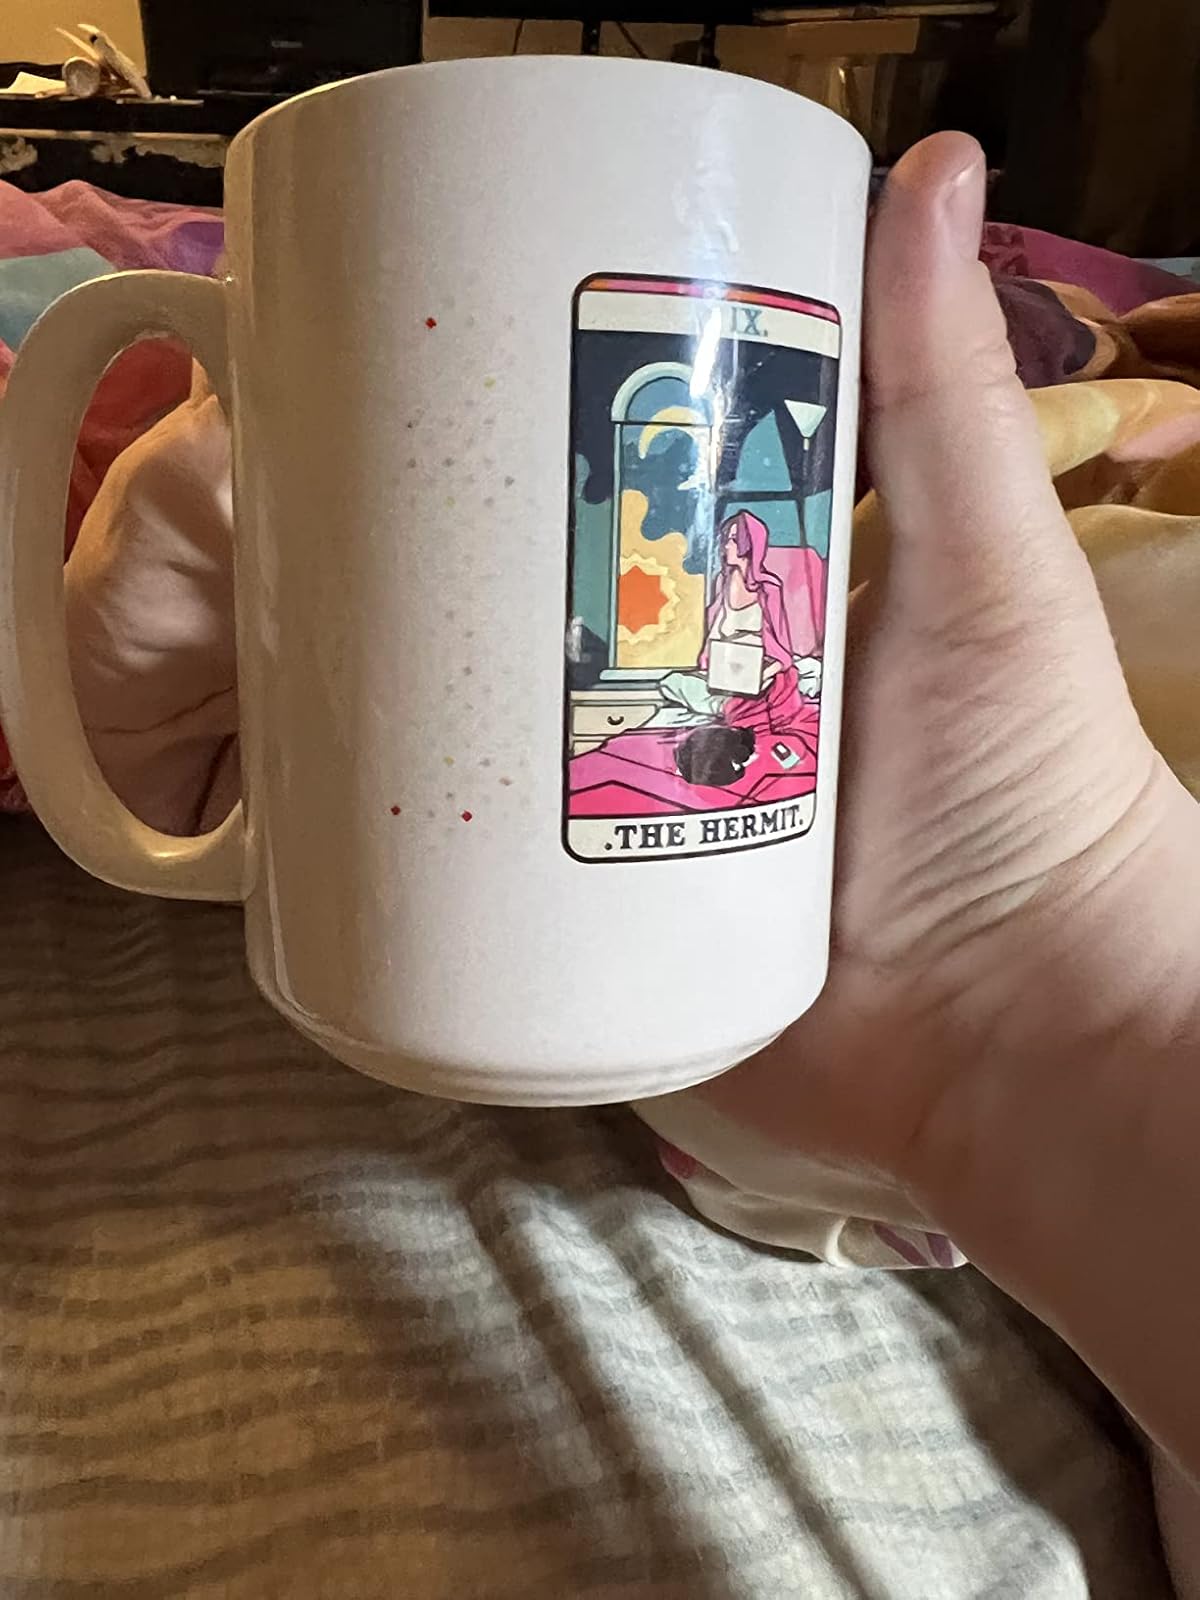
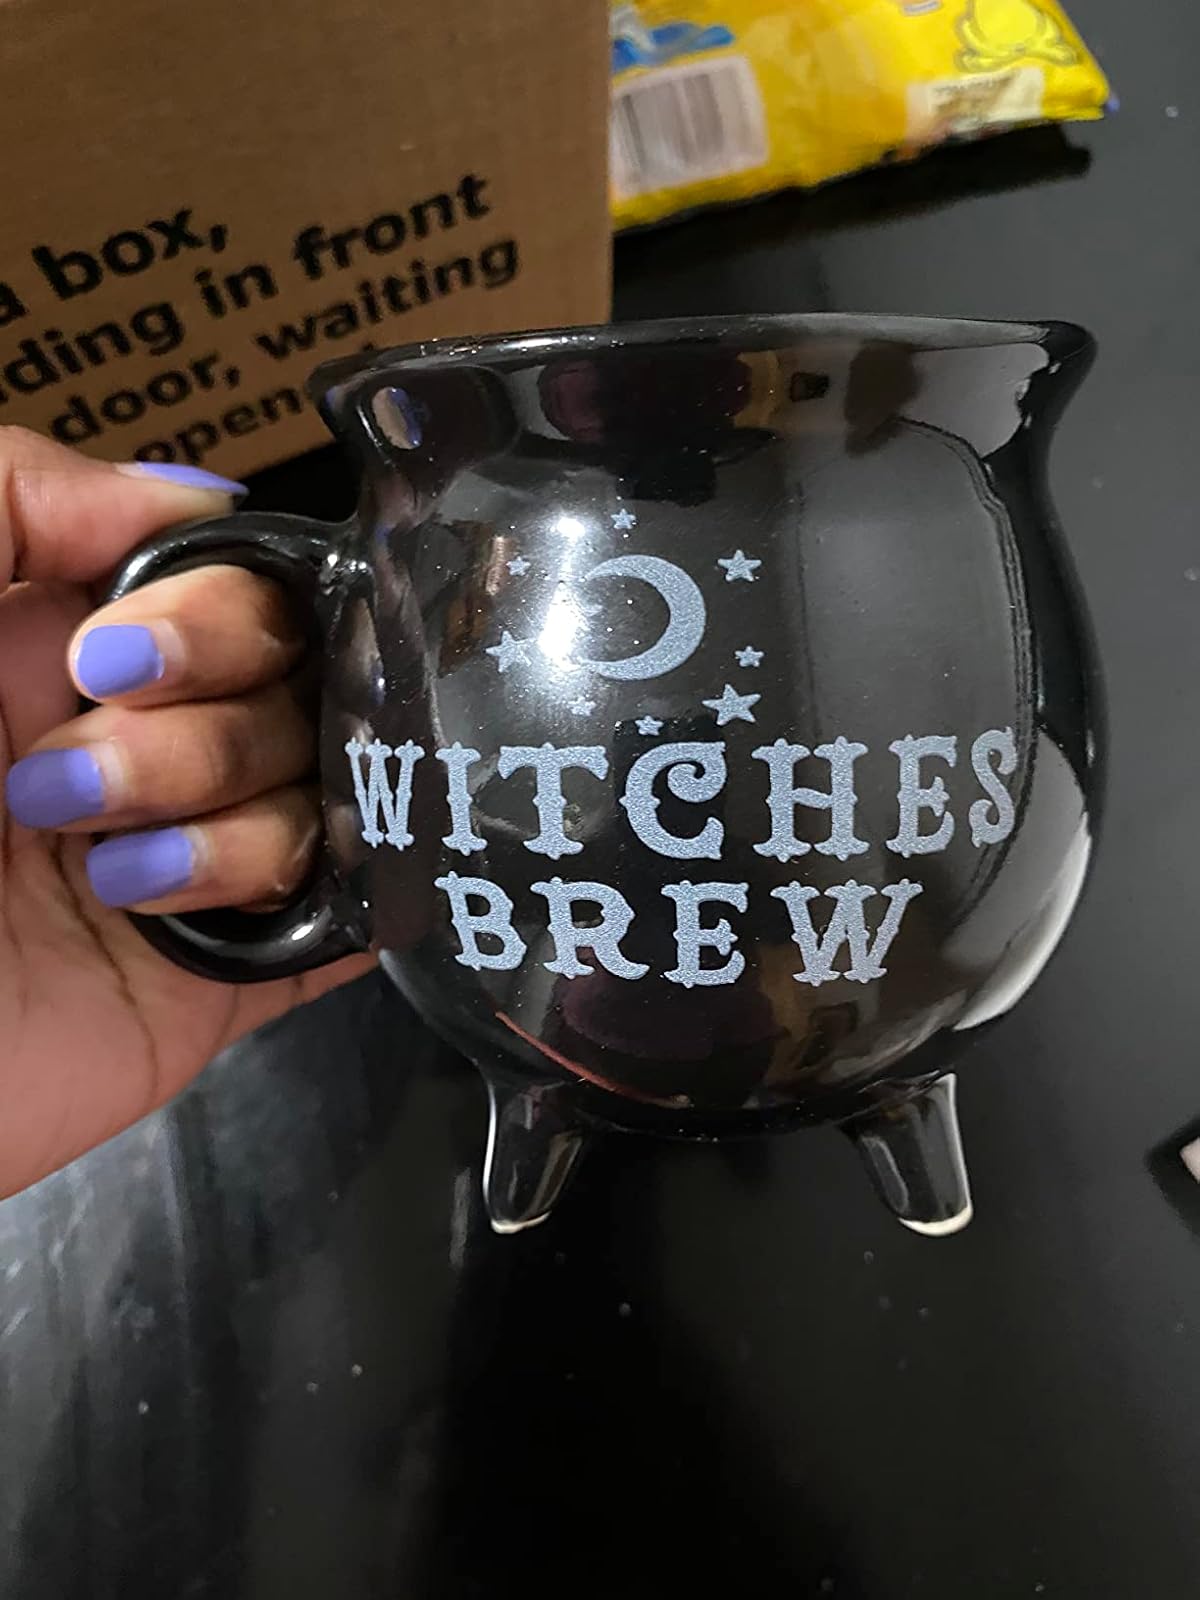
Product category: items_mug
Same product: no